Jean Louis Debilly

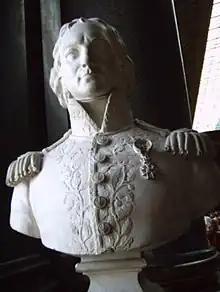
Bust at the Galerie des Batailles, Palace of Versailles

Jean Louis Debilly, General of Brigade in the Grande Armée, was born 30 July 1763 in Dreux, Eure-et-Loir, France, and died 14 October 1806, in the French victory over the Kingdom of Prussia at the Battle of Jena–Auerstedt. On 14 June 1804, he was awarded the Commanders Cross of the Legion of Honor.